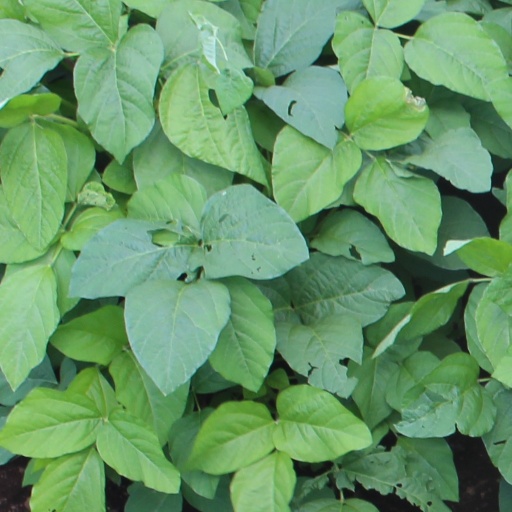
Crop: soybean